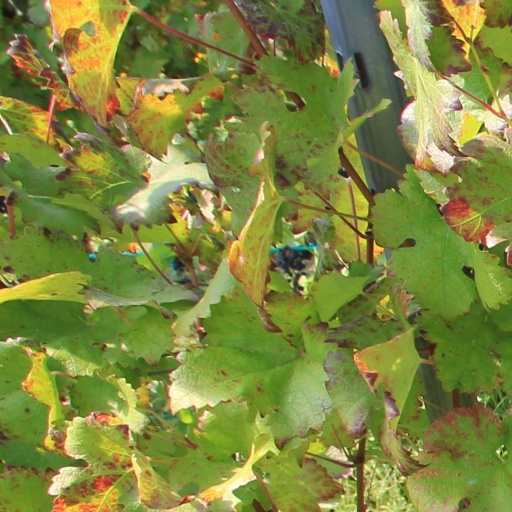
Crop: grape